Gian Giacomo Poldi Pezzoli

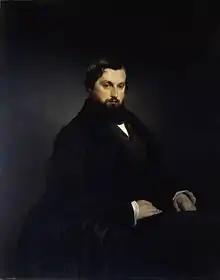
Portrait of Count Gian Giacomo Poldi Pezzoli painted by Francesco Hayez, 1851

Gian Giacomo Poldi Pezzoli (Milan 27 July 1822 – 6 April 1879) was an Italian count who gathered art from Italian Renaissance. Italys' first private museum which bears his name, the Museo Poldi Pezzoli.